Deep-submergence rescue vehicle

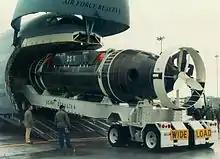
being loaded onto a Lockheed C-5 Galaxy for transport

The Deep Submergence Rescue Vehicle (DSRV) is designed to rescue 24 people at a time at depths of up to . Their maximum operating depth is . Power is provided by two large batteries, one fore, and one aft that power the electrical, hydraulic and life support systems. The DSRV uses mercury in a completely sealed system to allow themselves to match any angle (up to 45°) in both pitch and roll so as to "mate" (attach) to a downed submarine that may be at an angle on the sea floor. The DSRV is capable of being transported by Air Force C-5 to anywhere in the world within 24 hours.